Visual Monitoring Camera

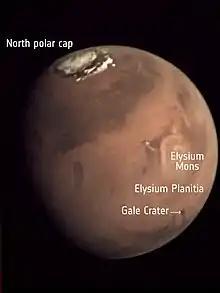
Global view of planet Mars, with Elysium Planitia, where InSight landed in 2018, and Gale crater, where Curiosity landed in 2012 noted along with the North polar cap

The Visual Monitoring Camera (VMC), also known as the Video Monitoring Camera and Mars Webcam, is a small camera mounted on "Mars Express" spacecraft. It is operated by the Mars Express Flight Control Team at ESOC in Darmstadt, Germany. Originally, VMC was a technical camera to monitor the separation of the Beagle 2 lander, but after a few years, it was repurposed into Mars Webcam, streaming its data to the web and even being used for science.